Nicolas Feldhahn

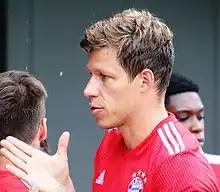

Nicolas Feldhahn (born 14 August 1986) is a German former professional footballer who played as a defensive midfielder.